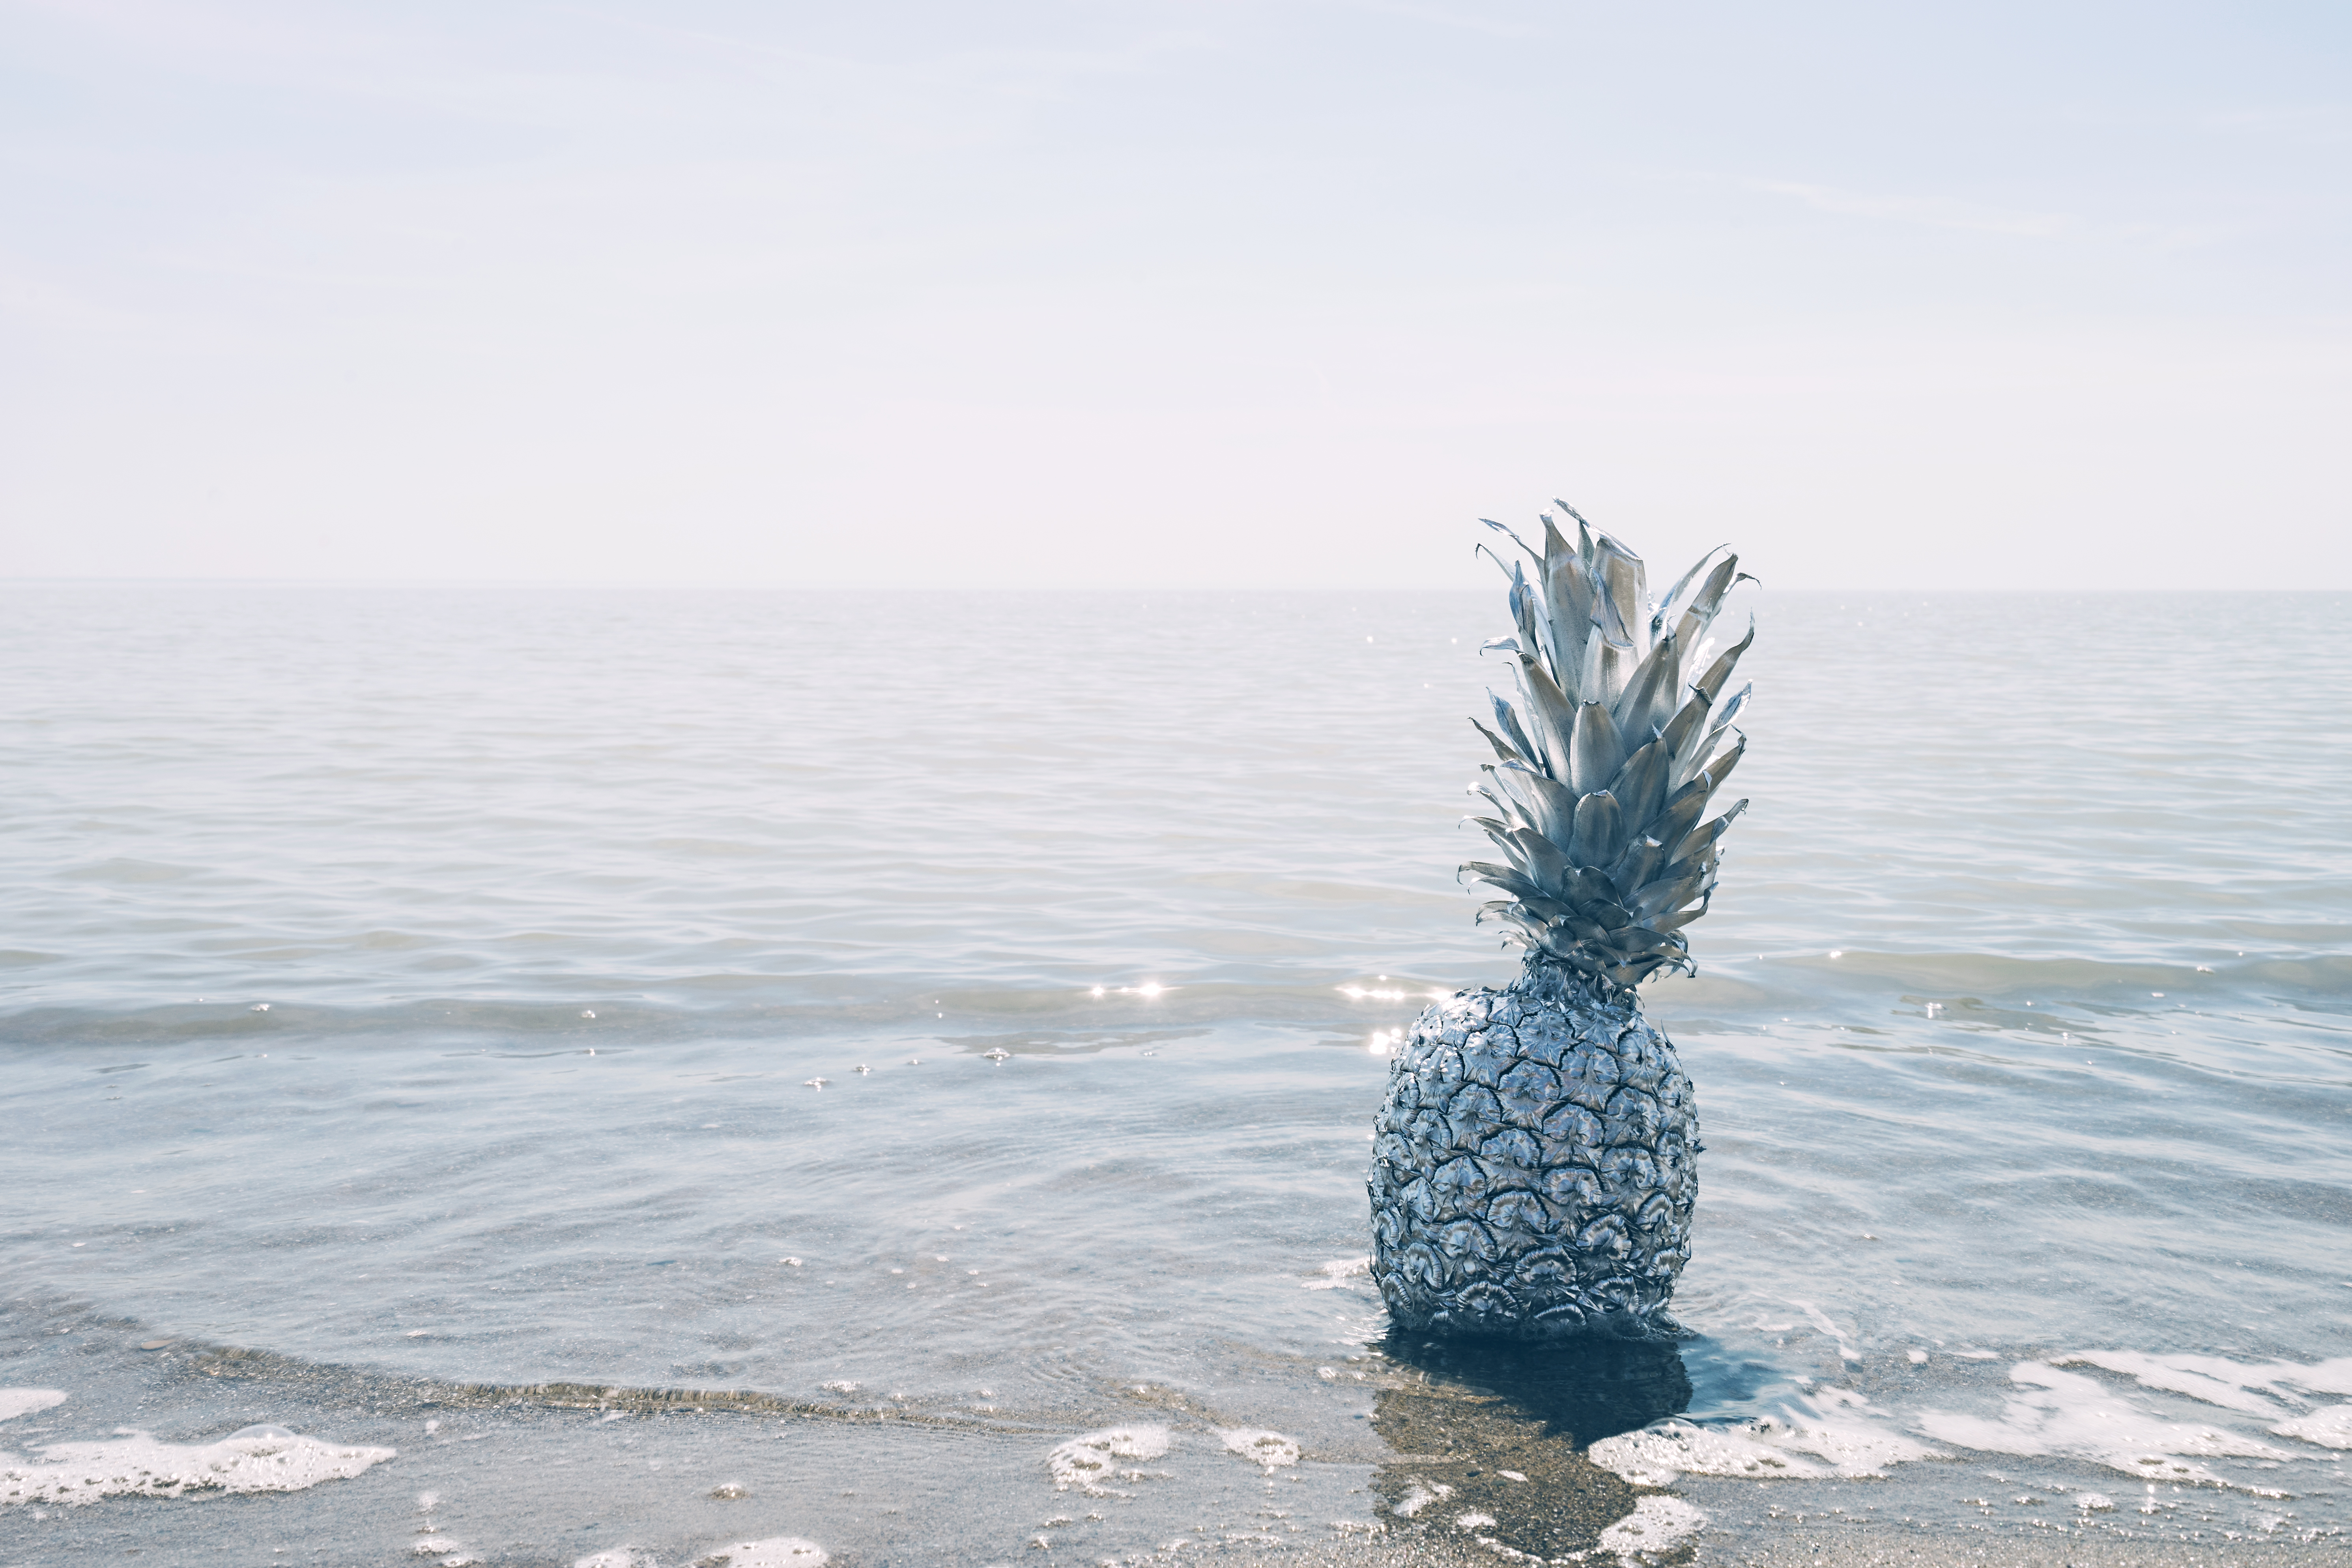
beach, sea, coast, water, sand, rock, ocean, horizon, sky, fruit, shore, wave, lake, tropical, seascape, bay, seashore, pineapple, body of water, tropical fruit, bubbles, wind wave